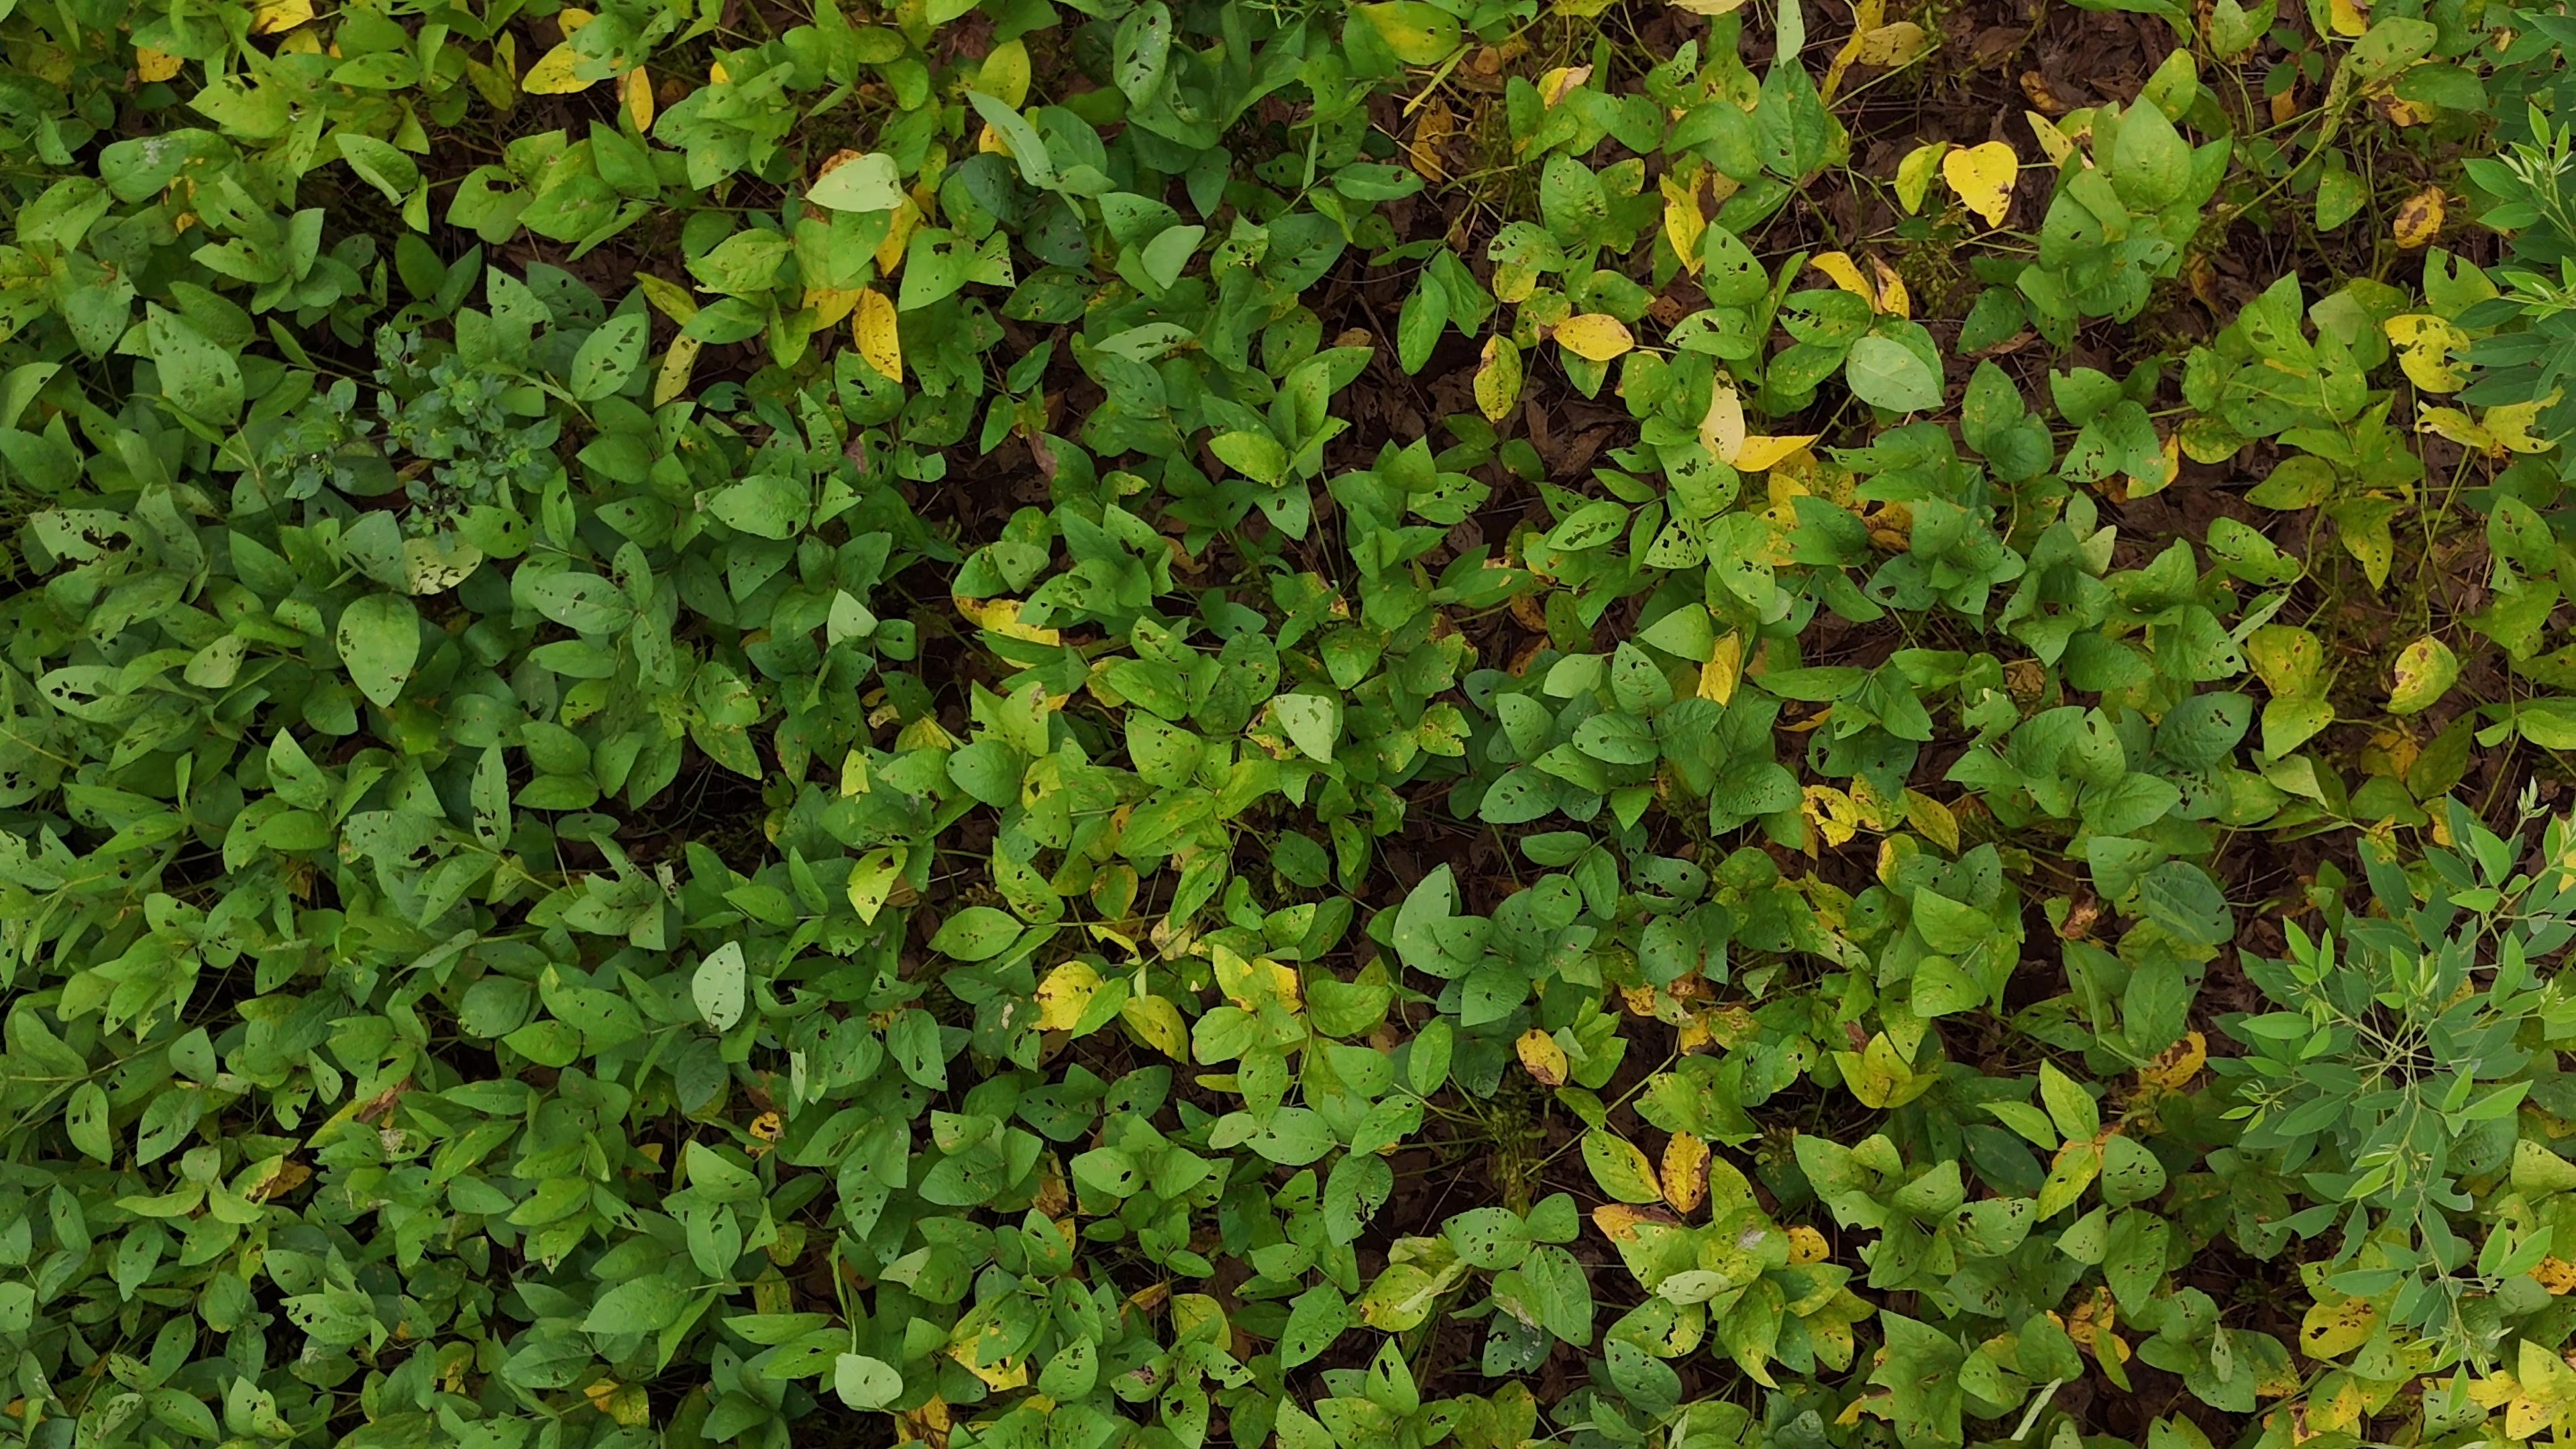
Label: Rust